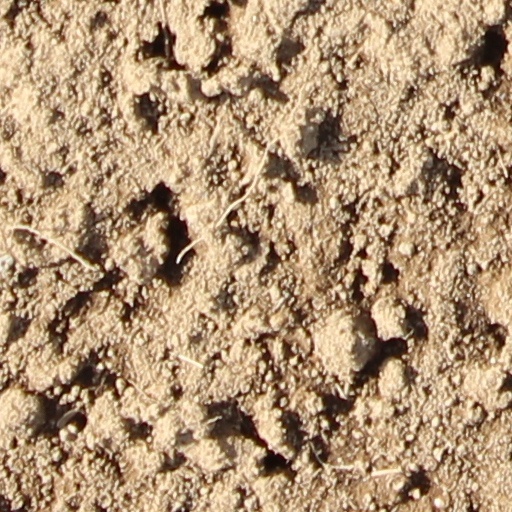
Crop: wheat